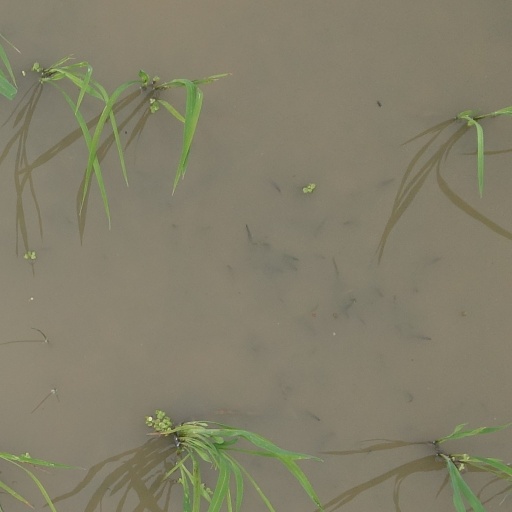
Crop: rice